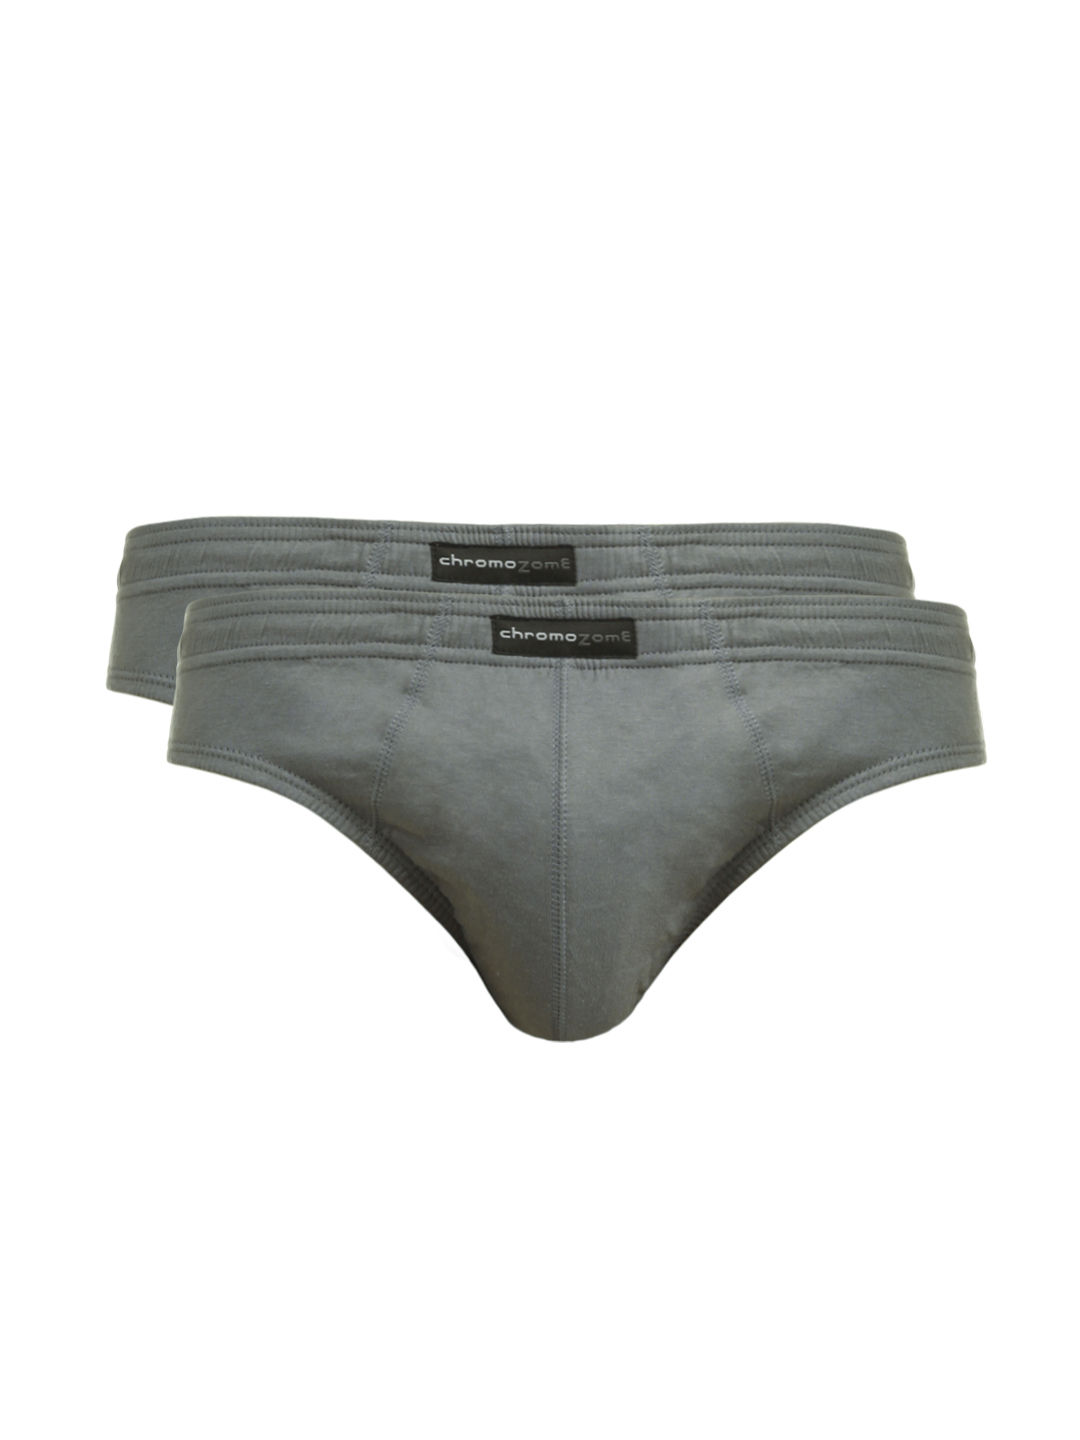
Chromozome Men Grey Pack of 2 Briefs
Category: Apparel / Innerwear / Briefs
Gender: Men
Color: Grey
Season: Winter 2016
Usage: Casual